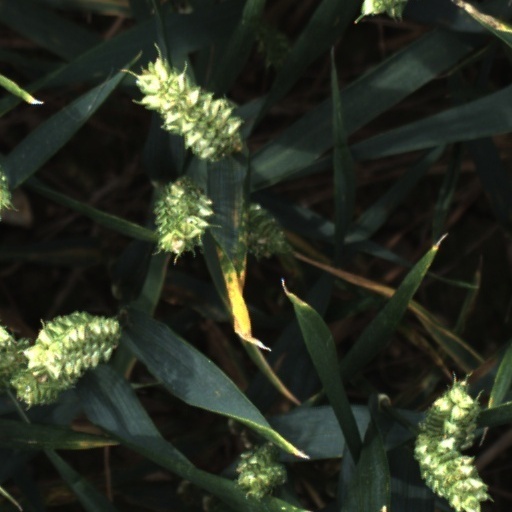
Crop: wheat